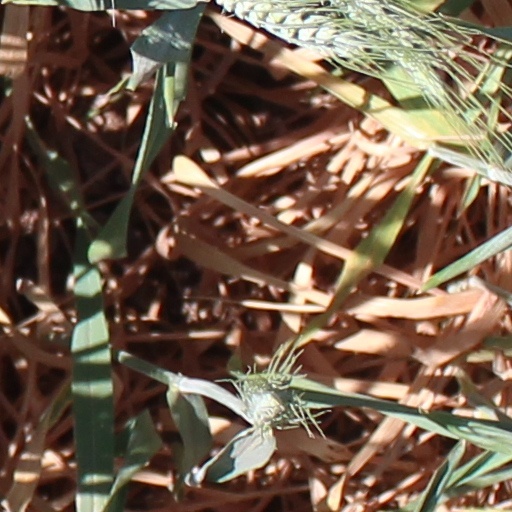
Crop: wheat